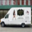
Label: truck